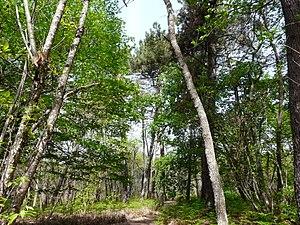
La forêt de Liorac près du lieu-dit le Dougnou, Saint-Sauveur, Dordogne, France.
Saint-Sauveur, ou Saint-Sauveur-de-Bergerac, est une commune française située dans le département de la Dordogne, en région Nouvelle-Aquitaine.